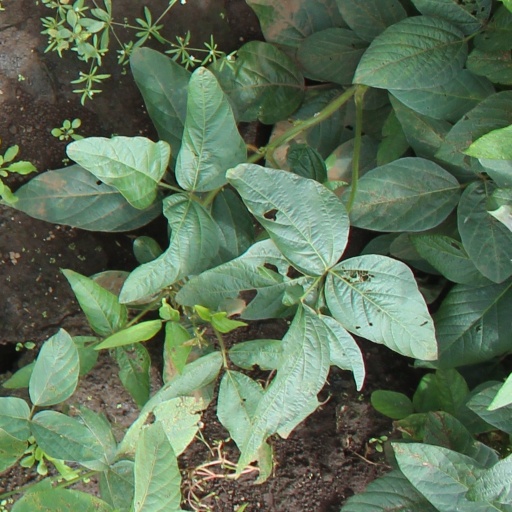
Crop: soybean